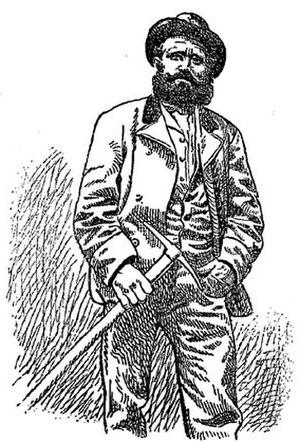
Michael Innerkofler, né à Sexten dans le Tyrol du Sud le 30 juillet 1844 et mort au Monte Cristallo le 20 août 1888, est un guide autrichien spécialiste des Dolomites.